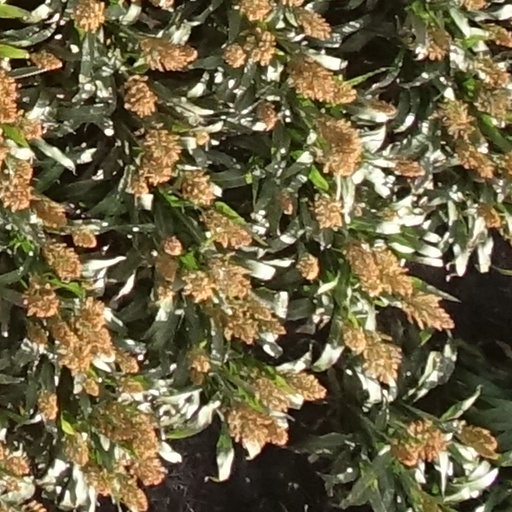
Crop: sorghum